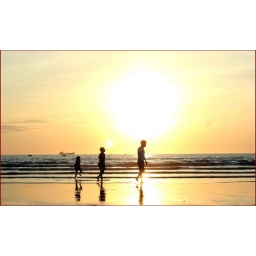
walking in the sand